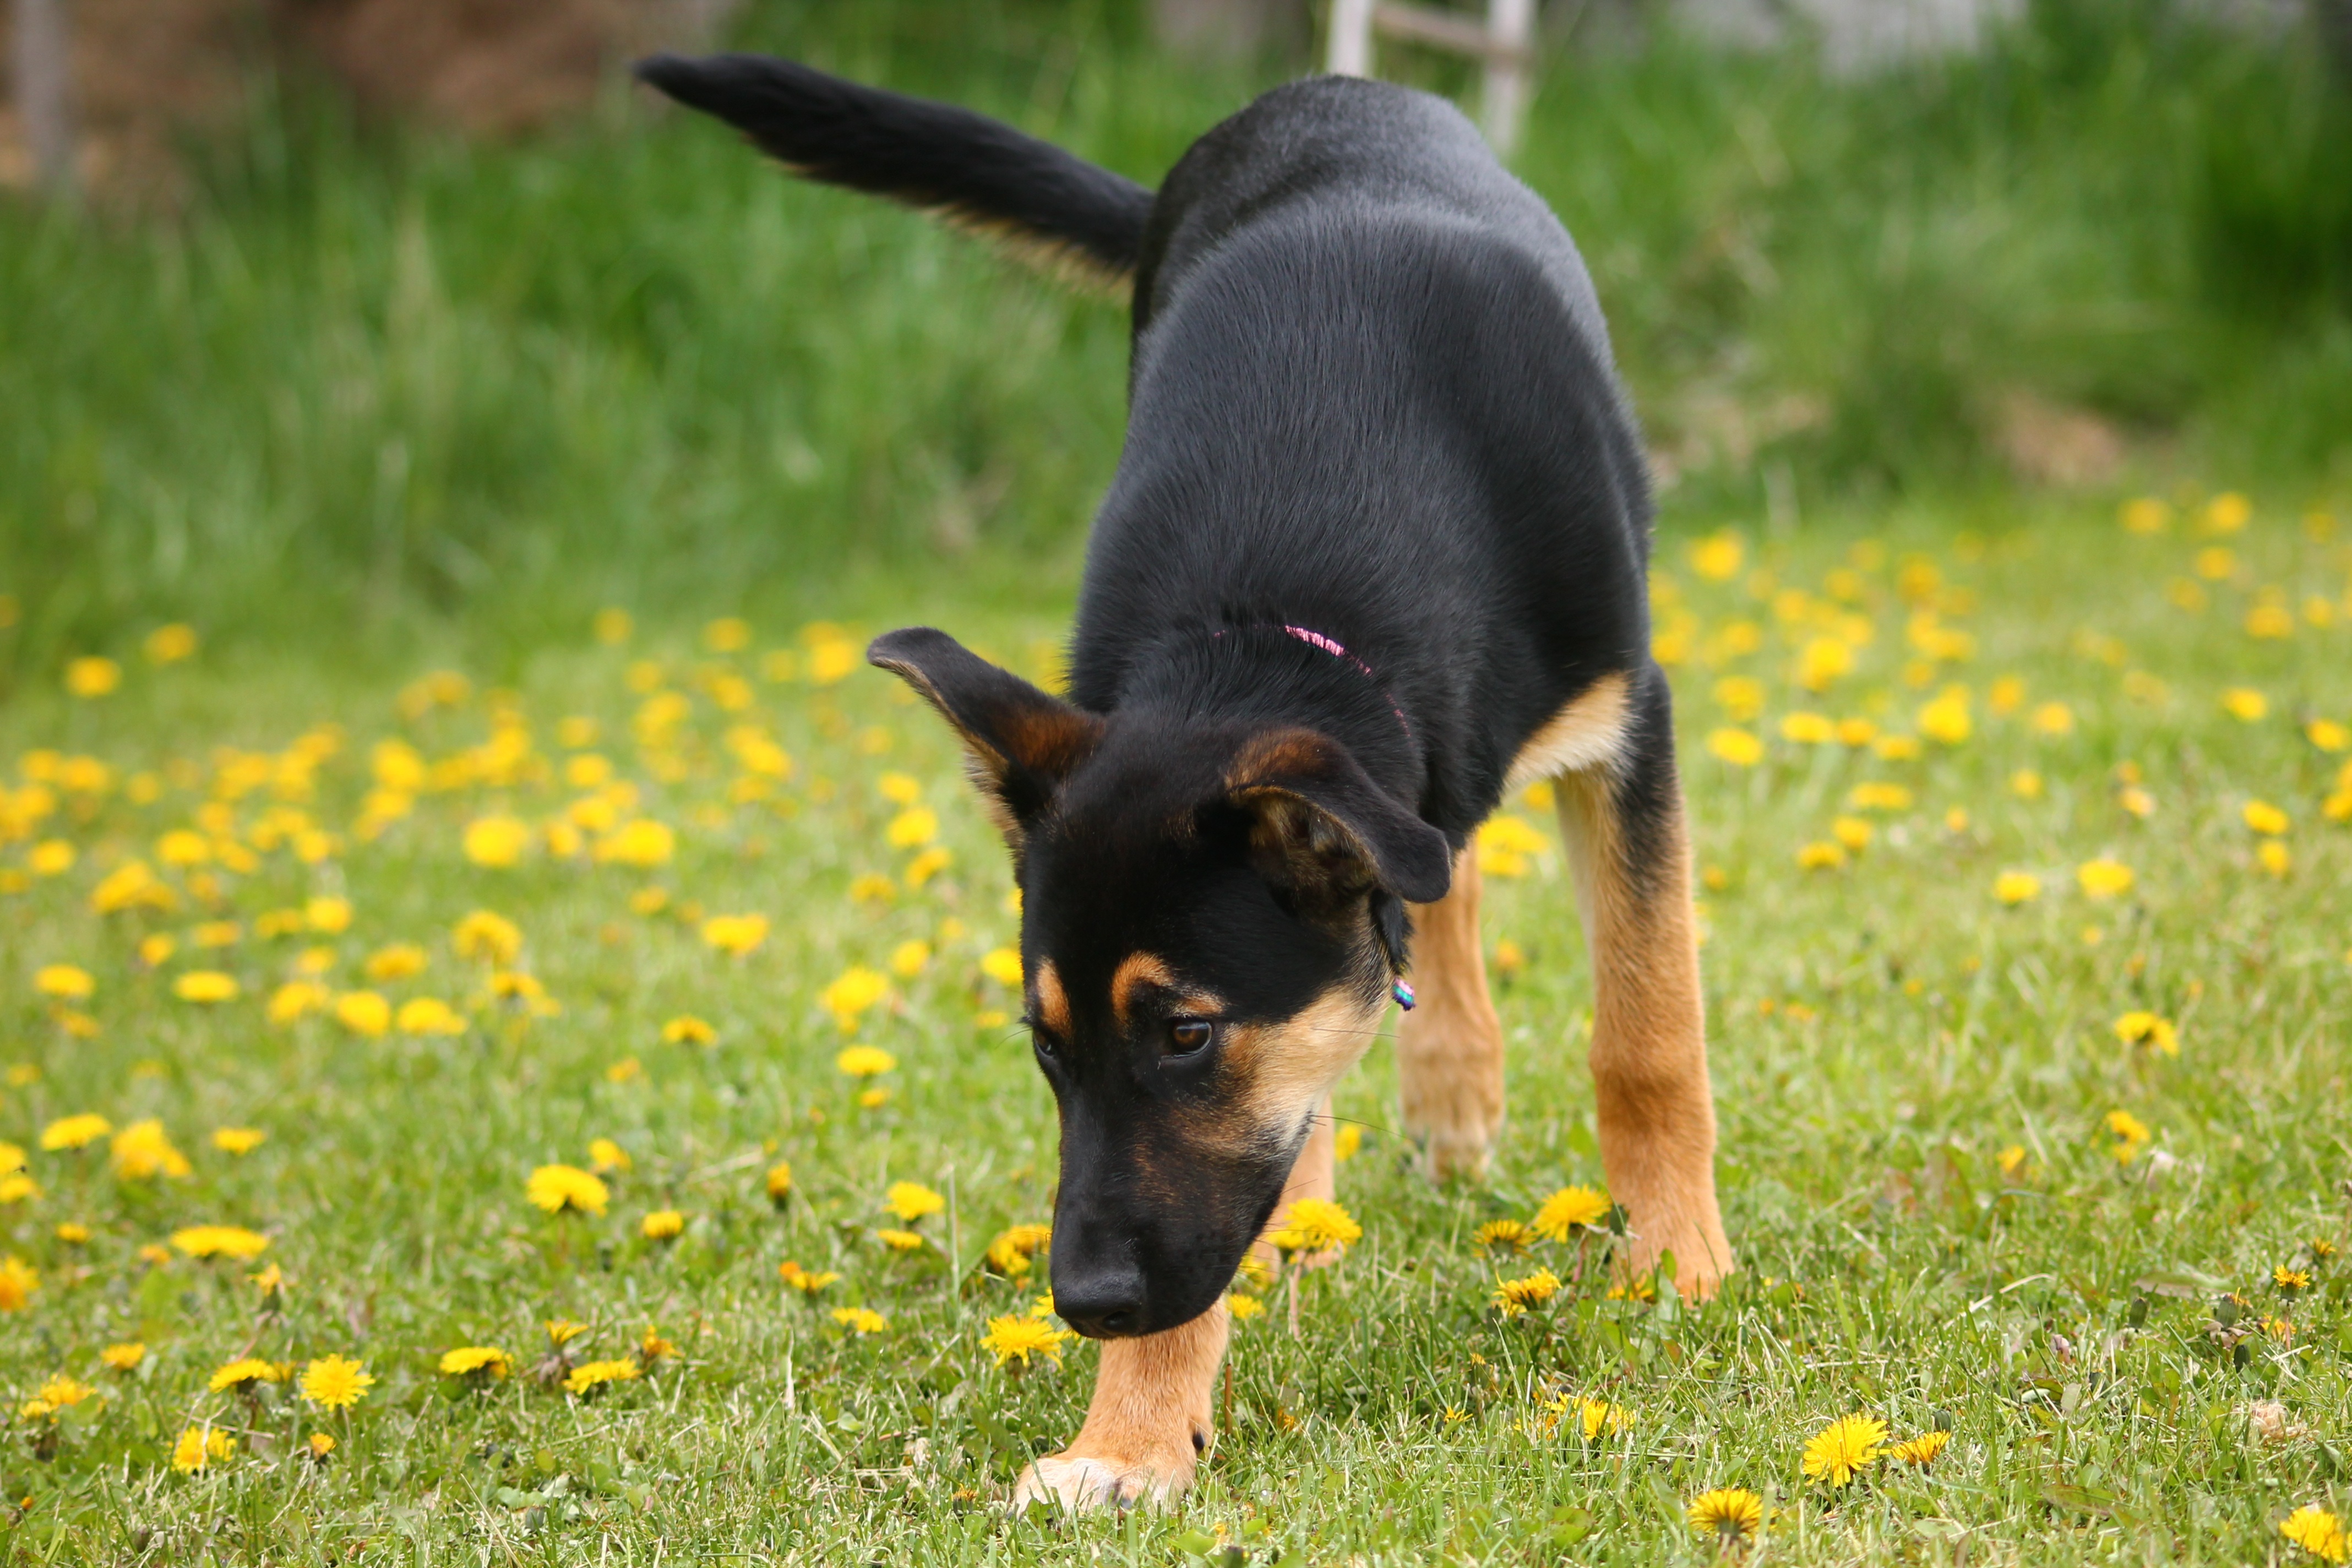
grass, meadow, puppy, dog, mammal, vertebrate, dog breed, dog like mammal